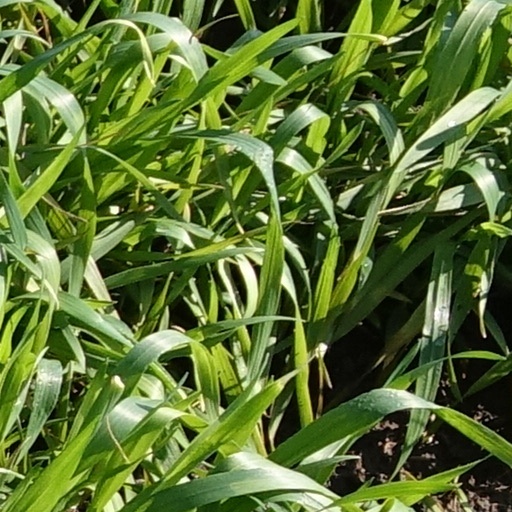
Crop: wheat